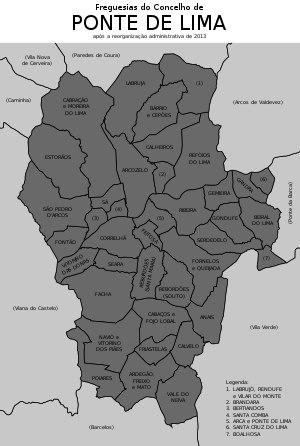
Ponte de Lima est une municipalité du Portugal, située dans le district de Viana do Castelo, dans la région Nord et la -sous région Minho-Lima. Cette municipalité est caractérisée par son architecture médiévale et ses environs baignés par le fleuve Lima. C'est le village le plus ancien du Portugal.